Edward Olivares

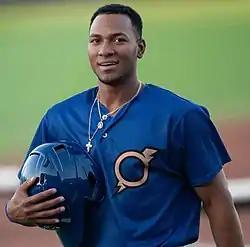
Olivares with the Omaha Storm Chasers in 2021

Edward Olivares (born March 6, 1996) is a Venezuelan professional baseball outfielder for the Orix Buffaloes of Nippon Professional Baseball (NPB). He has previously played in Major League Baseball (MLB) for the San Diego Padres, Kansas City Royals, and Pittsburgh Pirates.